Donna Marie Merritt

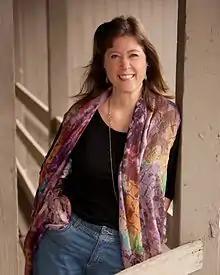
Donna Marie Merritt

Donna Marie Merritt (born 1965) is an American poet and children's author. Writing about such topics as unemployment and cancer, her poetry has been described as “the real thing, [a] moving human experience artfully expressed” by poet Dave Morrison. Merritt's collections contain serious and humorous poems, and the poetic forms range from traditional verse to free verse to haiku.